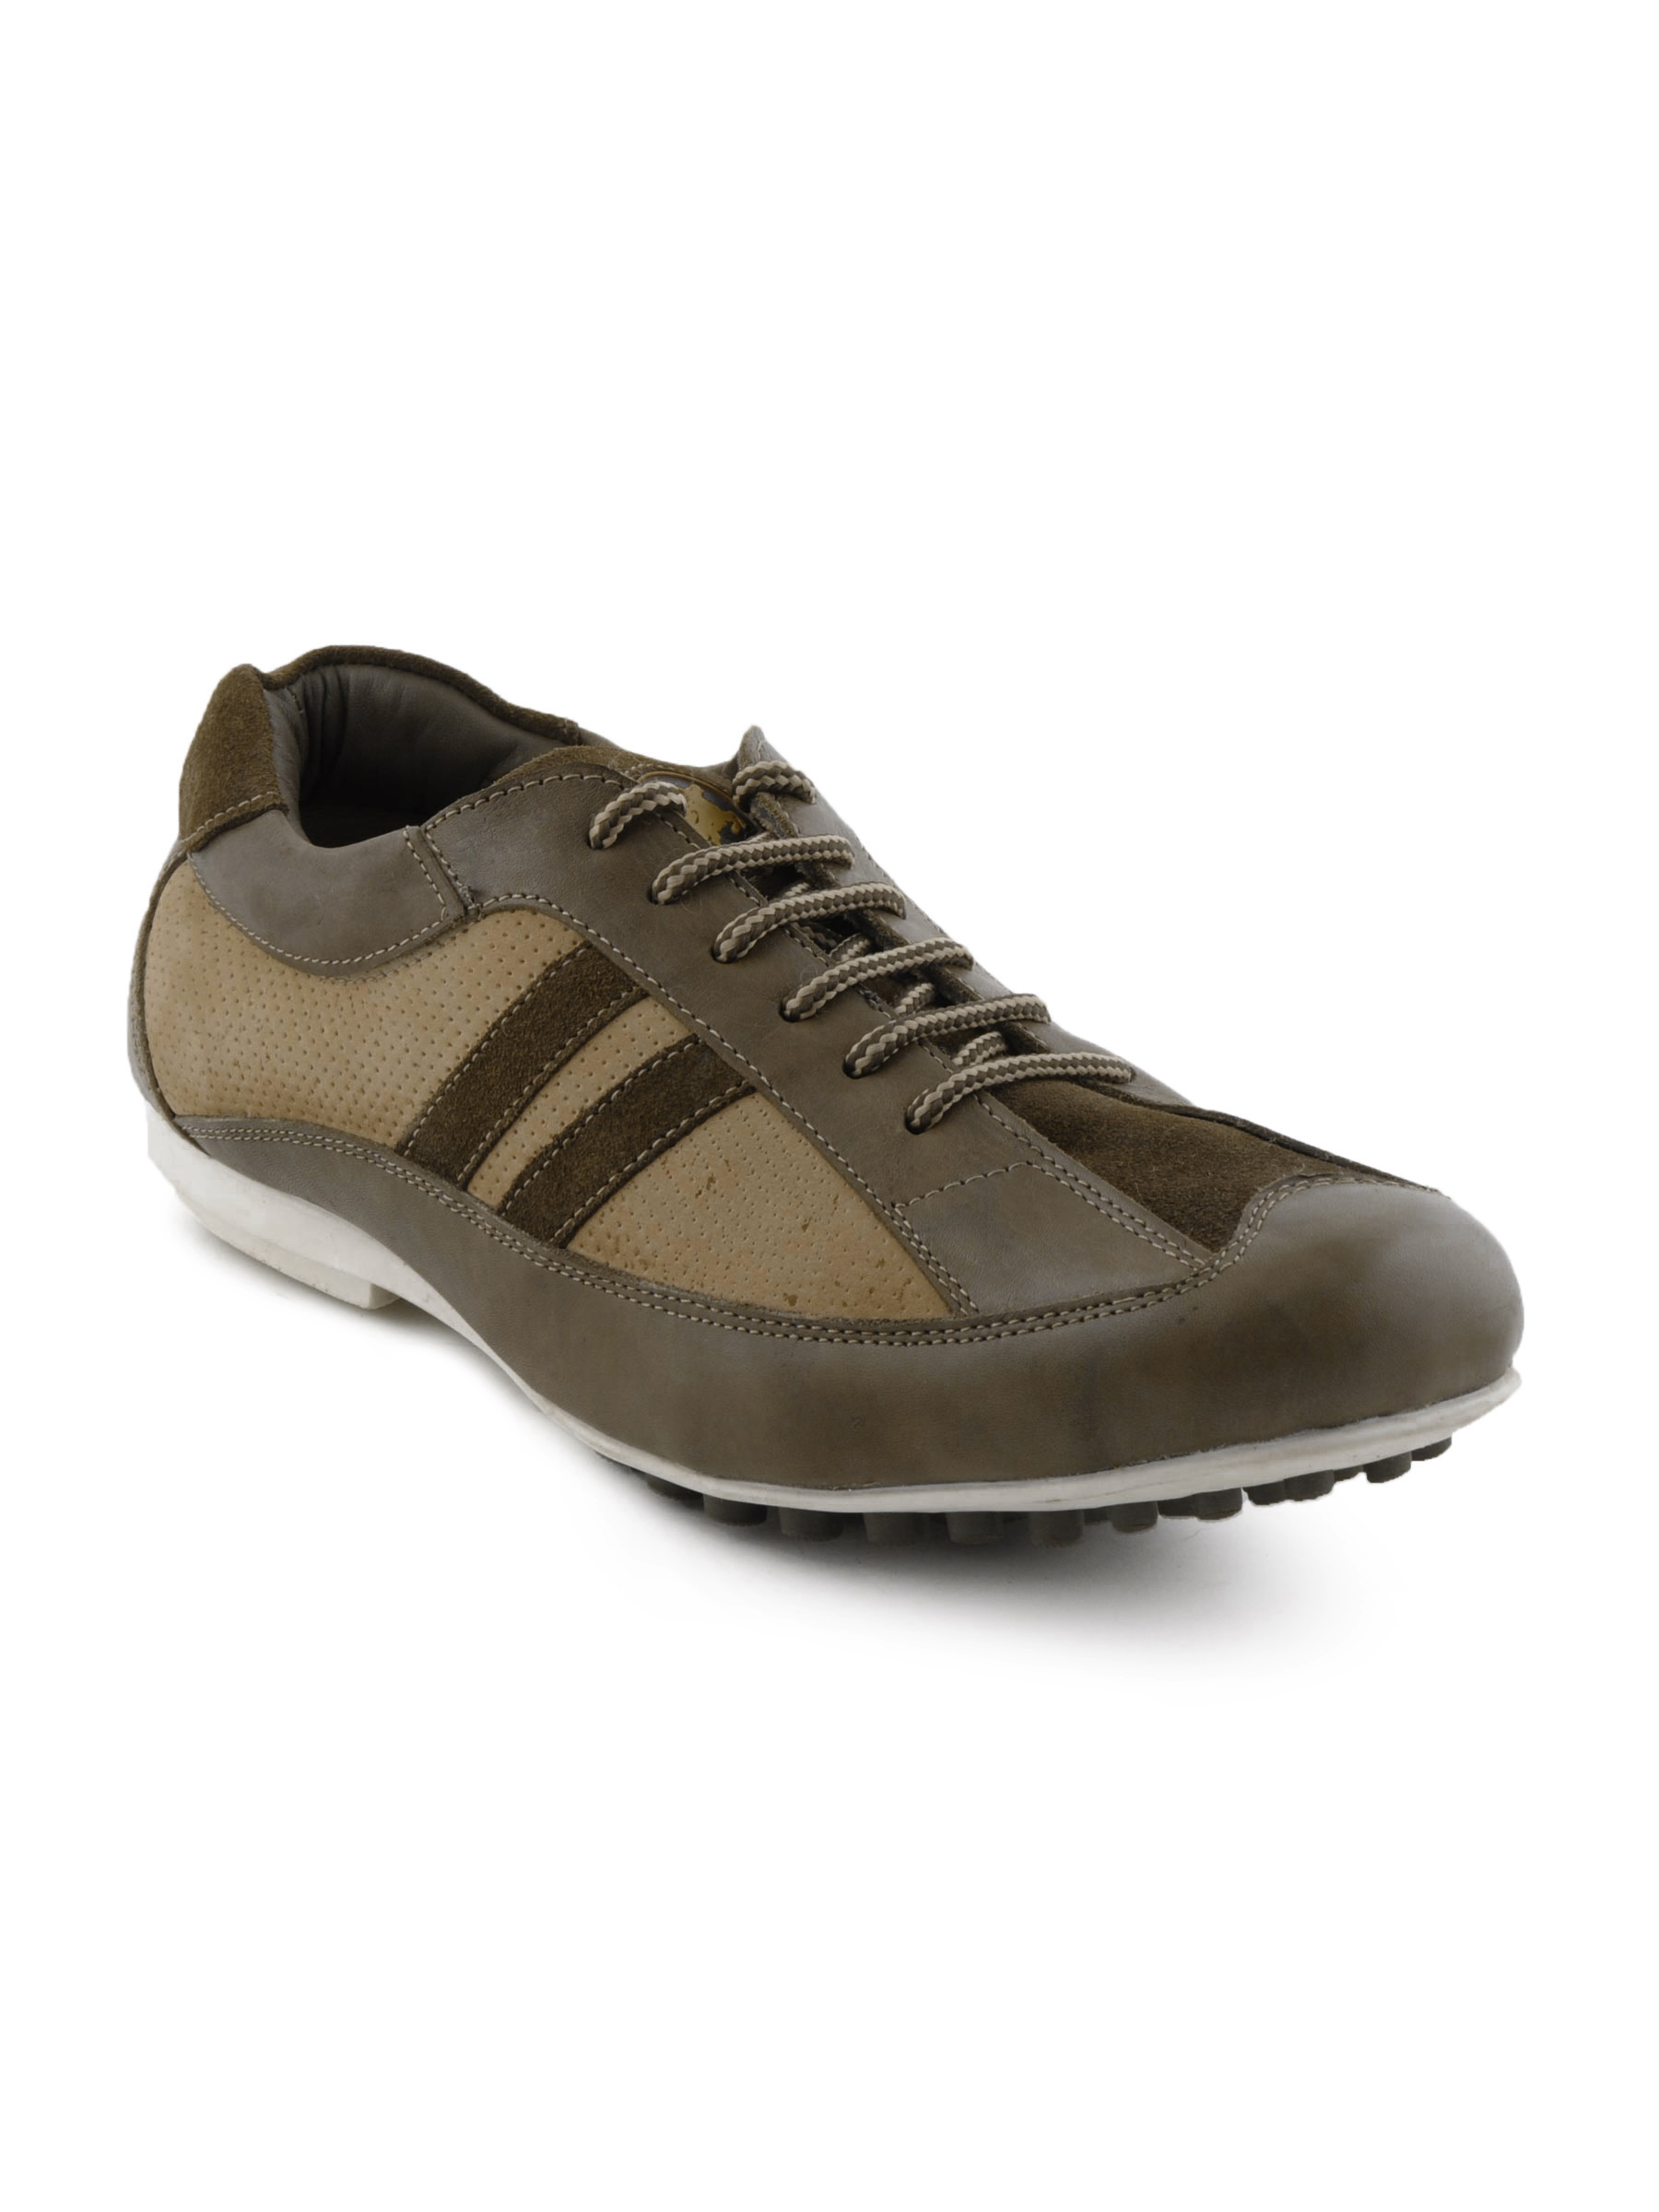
Buckaroo Men Bello Olive Casual Shoes
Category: Footwear / Shoes / Casual Shoes
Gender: Men
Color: Olive
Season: Winter 2011
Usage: Casual